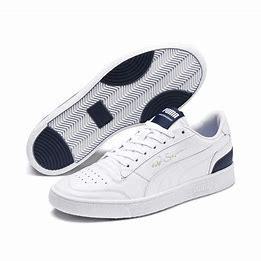
Brand: Puma
Model: Ralph Sampson Lo